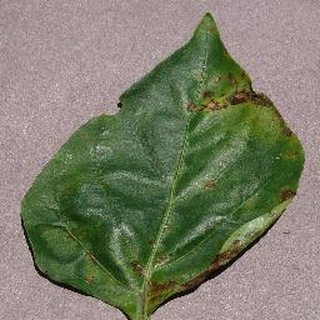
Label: bell_pepper_bacterial_spot